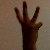
The image shows a hand gesture representing the number 6 in Indian Sign Language.